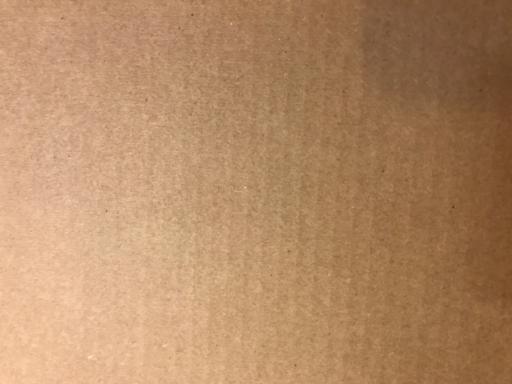
Label: cardboard